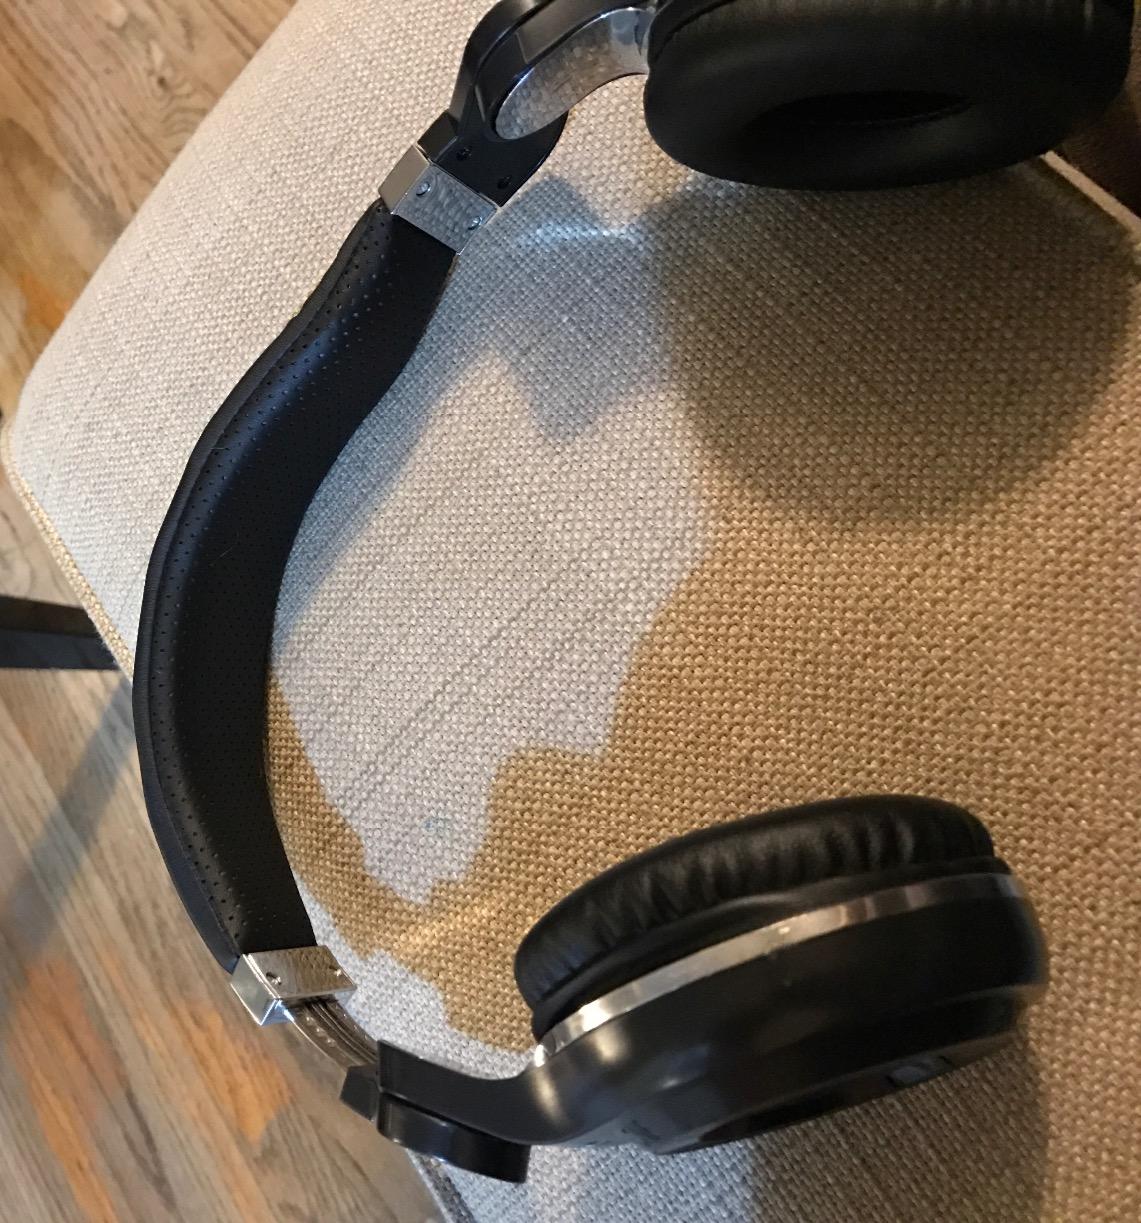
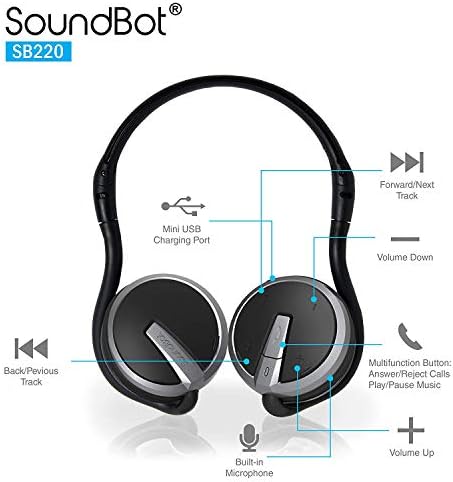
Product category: headphones
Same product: no